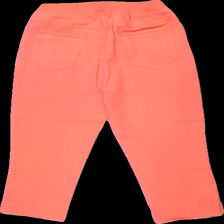
View: back
Type: Trousers
Category: Ladies
Brand: Not in the list
Brand text on label: atb-d collection
Colors: Pink
Material: 100% bomull
Cut: None
Size: 44
Season: Spring
Price range: 50-100
Recommended usage: Reuse
Description: korta rosa byxor